Slayback's Missouri Cavalry Regiment

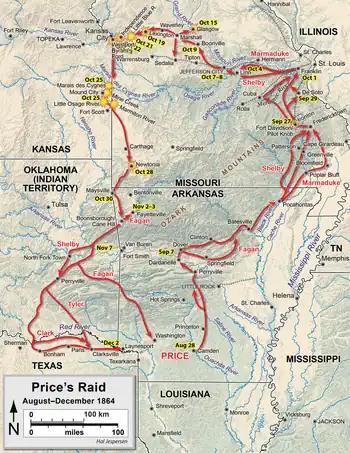
Map illustrating the route of Price's Raid

Needing supplies, Price ordered two side raids, one of which targeted the town of Glasgow; the other was a thrust by Thompson towards Sedalia. On October 15, Slayback's battalion, along with Collins' Missouri Battery, the 5th Missouri Cavalry Regiment, and Elliott's Missouri Cavalry Regiment, attacked Sedalia. A Union garrison defended improvised fortifications, but a cavalry charge quickly overran the positions. After Collins' artillery opened fire, the remaining defenders were completely dispersed; the town was then looted. Slayback's unit performed guard duty after the fighting, as it was in a better state of organization than the other regiments that had participated in the skirmish. Meanwhile, the main Confederate body was moving steadily westwards towards Kansas City; Thompson's men rejoined Price's main column near Marshall. At the Second Battle of Lexington on October 19, in which the unit was engaged as Shelby's division brushed aside a small Union force. Two days later, the battalion was part of a Confederate force that forced a crossing of the Little Blue River. On October 22, during the Battle of the Big Blue River, Shelby ordered the 5th Missouri Cavalry and Slayback's battalion to search for a secondary crossing of the river, as Byram's Ford, the primary crossing, was strongly defended. Slayback's battalion quickly found an alternate ford, and crossed the river, attacking Colonel Charles R. Jennison's brigade in the flank. Jennison's brigade scattered, but the Union line was able to reform. Later that day, the Confederates again moved against the Union position, with Slayback himself in the lead. The Union forces withdrew before any action occurred.